Michael von Reutern

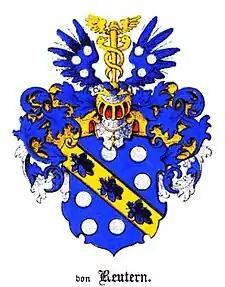
Coat of arms of the , in the Baltic Coat of arms book by Carl Arvid von Klingspor in 1882.

Michael Graf von Reutern was a Russian statesman of Baltic German origin who served as the finance minister from 1862 to 1878.